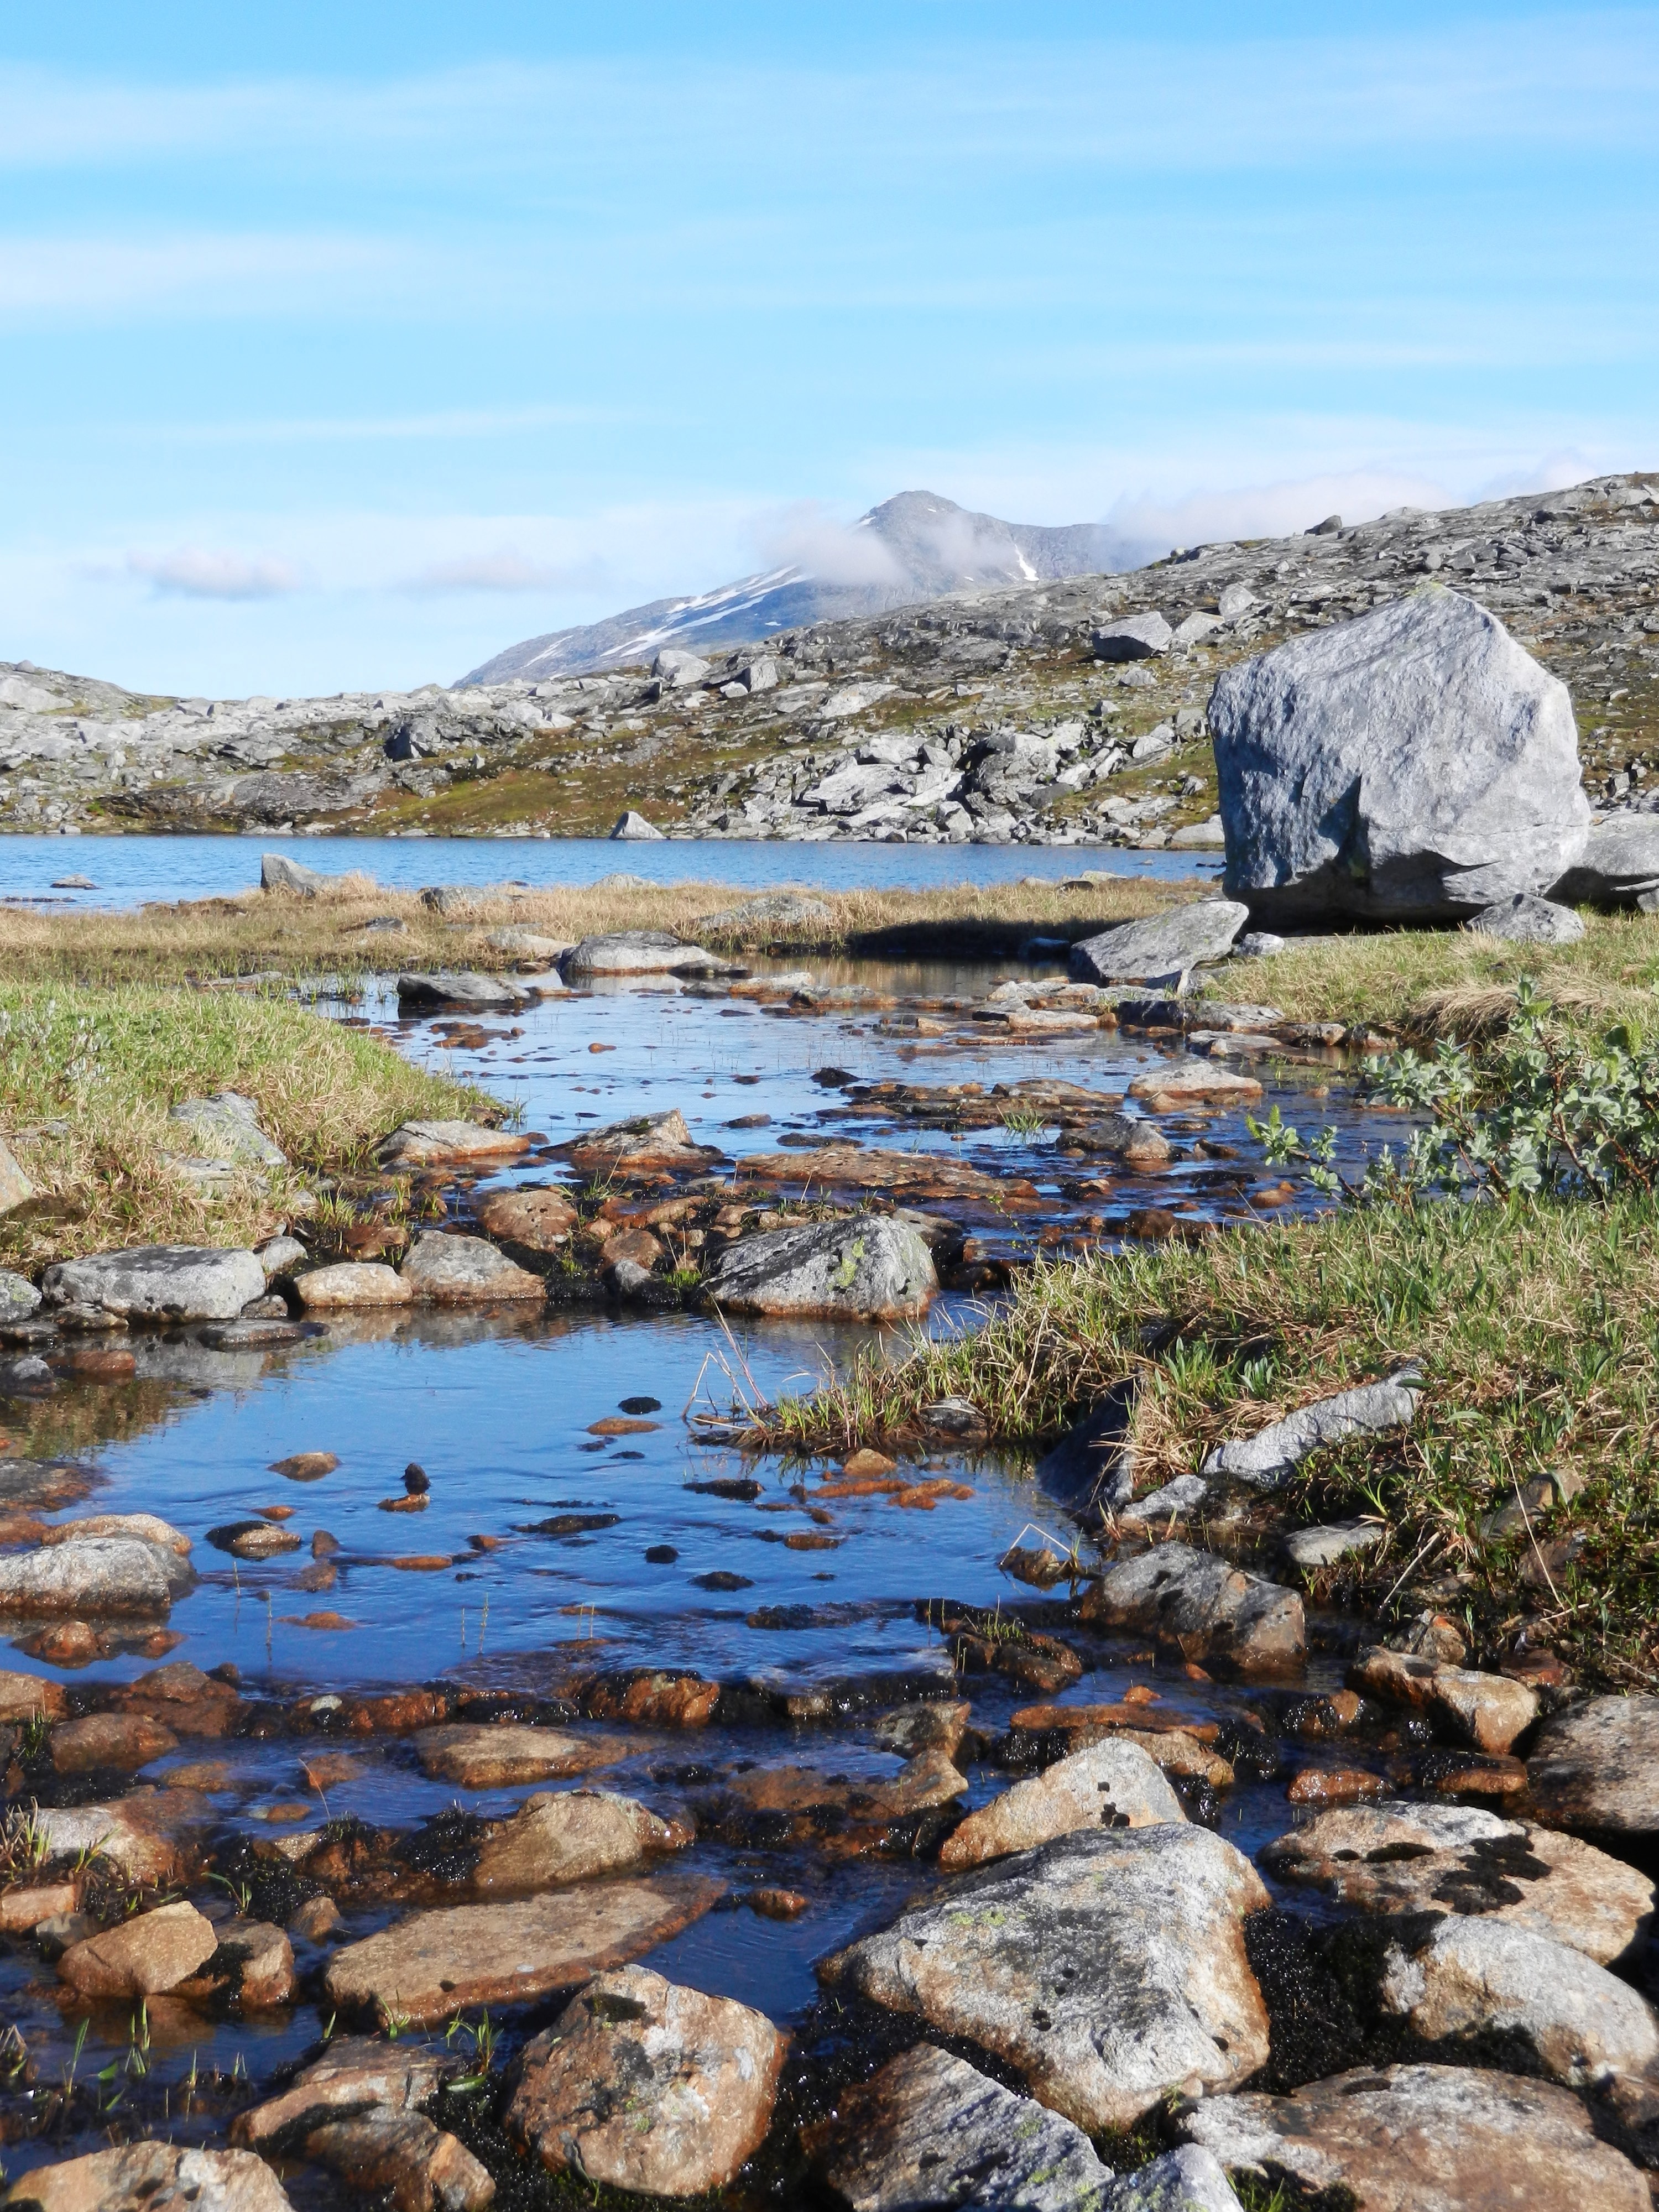
landscape, sea, coast, water, nature, rock, ocean, wilderness, mountain, sky, shore, lake, river, stream, cove, bay, rocky, body of water, geology, nice, loch, the nature of the, norway, landform, the mountain, mountain trip, clear skies